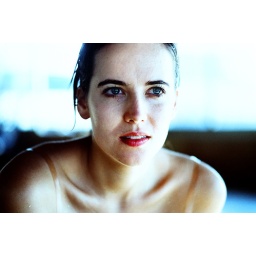
Ursula sitting in a beach cafe in Northern Tel Aviv. Cross-processed slide film